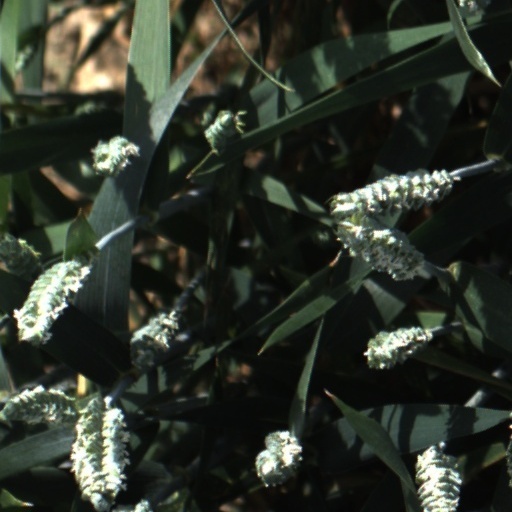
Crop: wheat